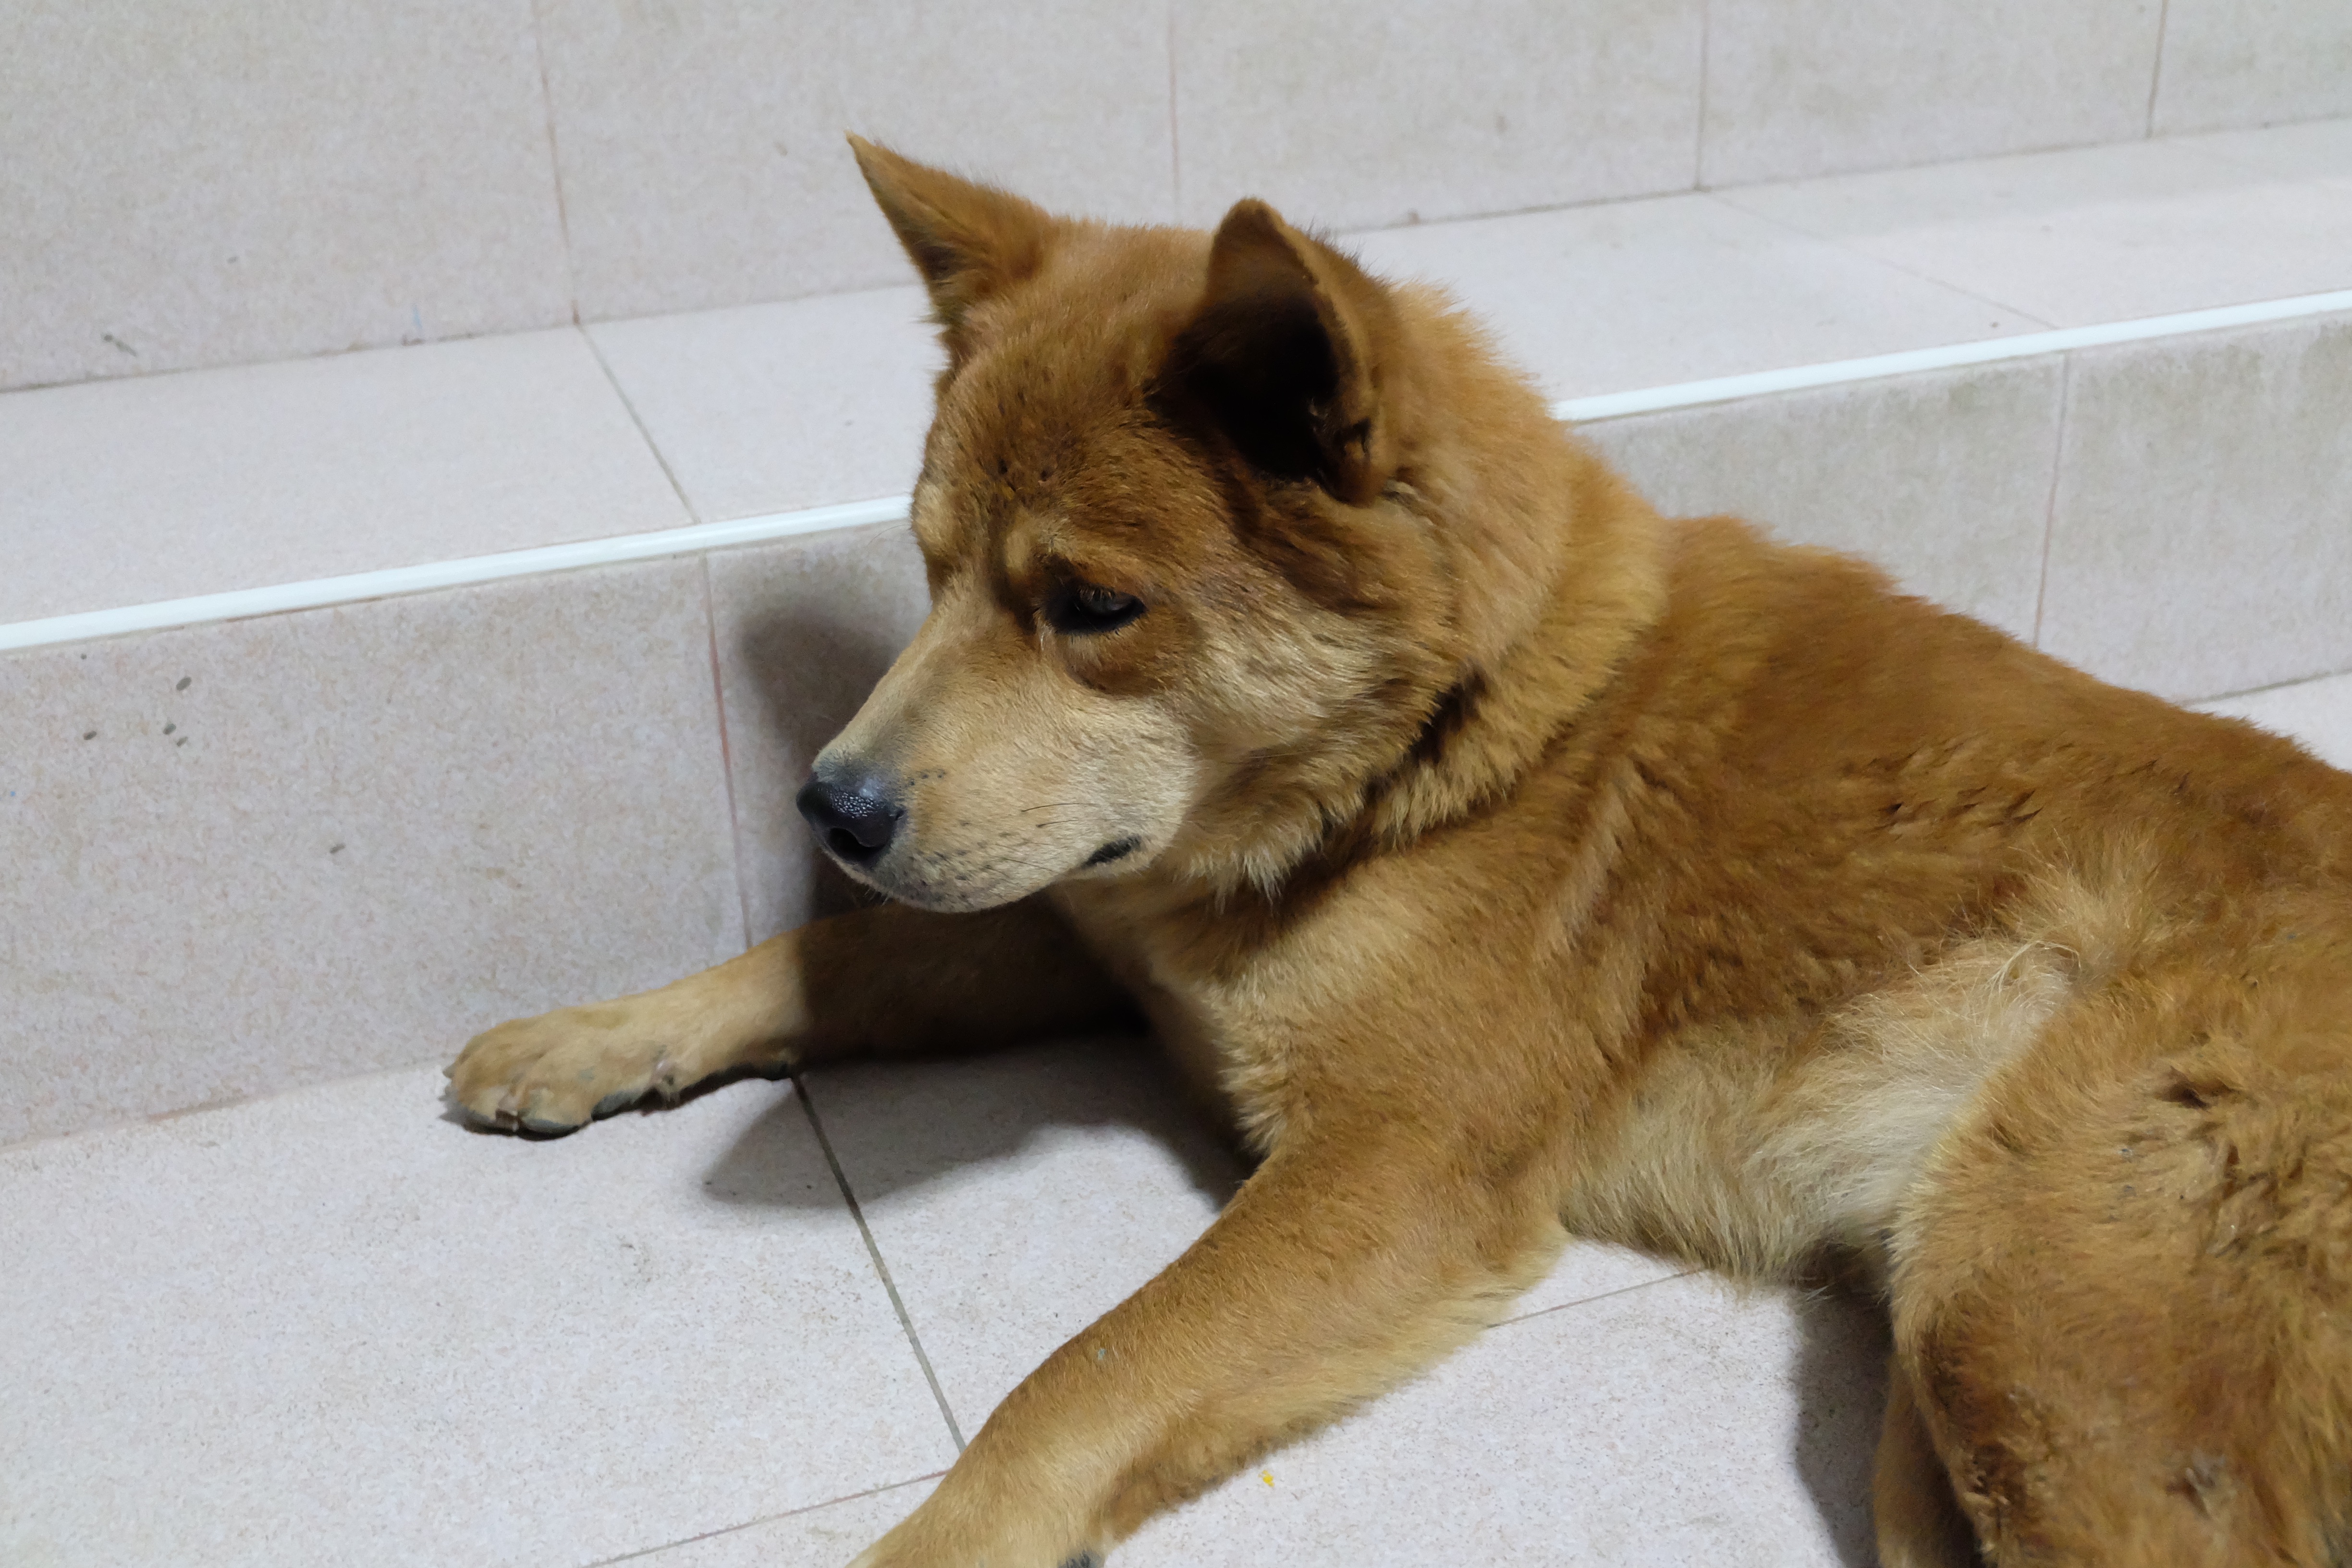
dog, mammal, vertebrate, dog breed, akita, hokkaido, shiba inu, akita inu, korean jindo dog, shikoku, dingo, street dog, dog like mammal, saarloos wolfdog, wolfdog, czechoslovakian wolfdog, carnivoran, dog breed group, greenland dog, east siberian laika, west siberian laika, dog crossbreeds, eurasier, icelandic sheepdog, finnish spitz